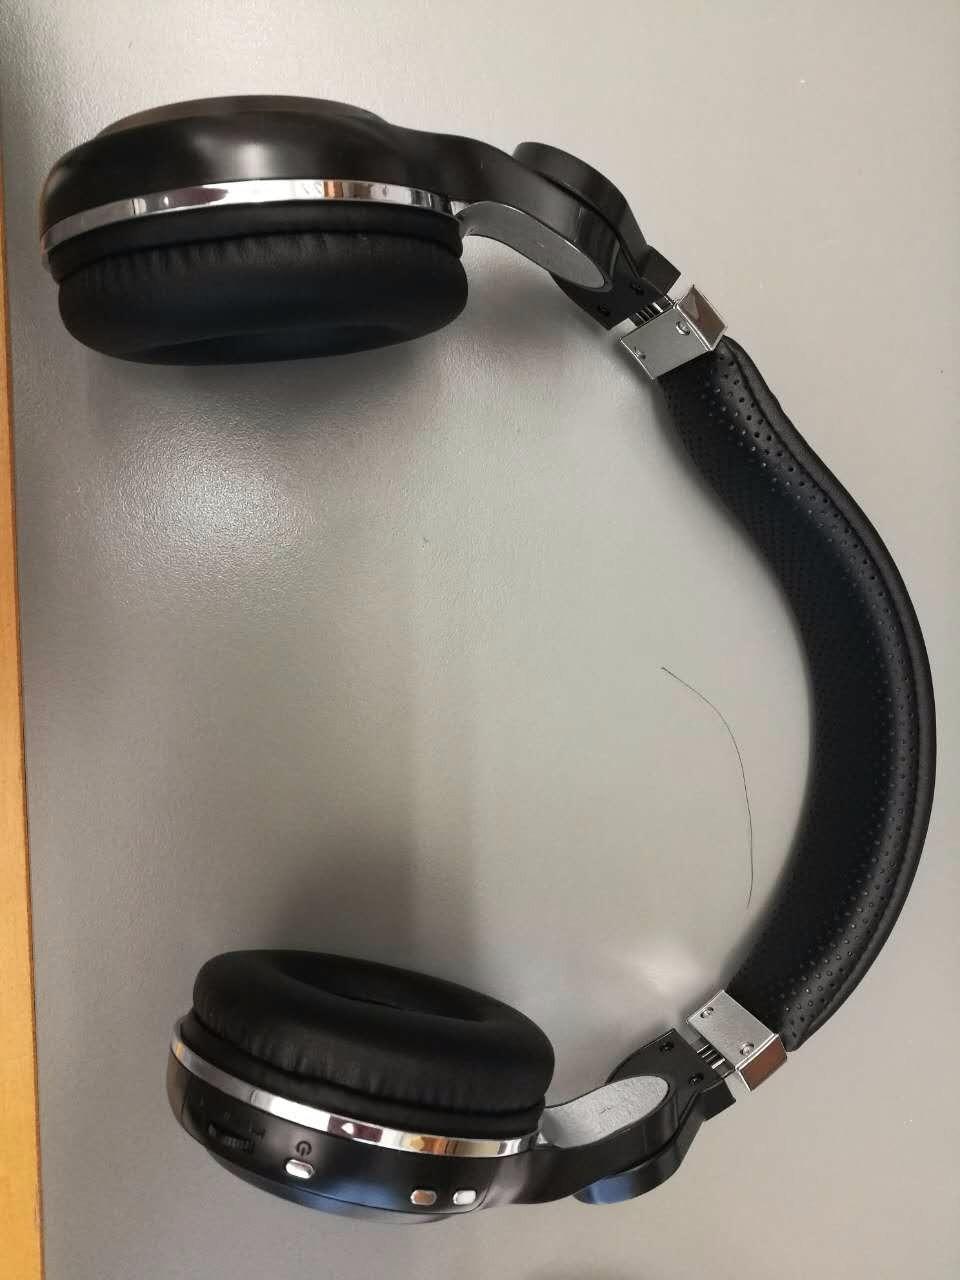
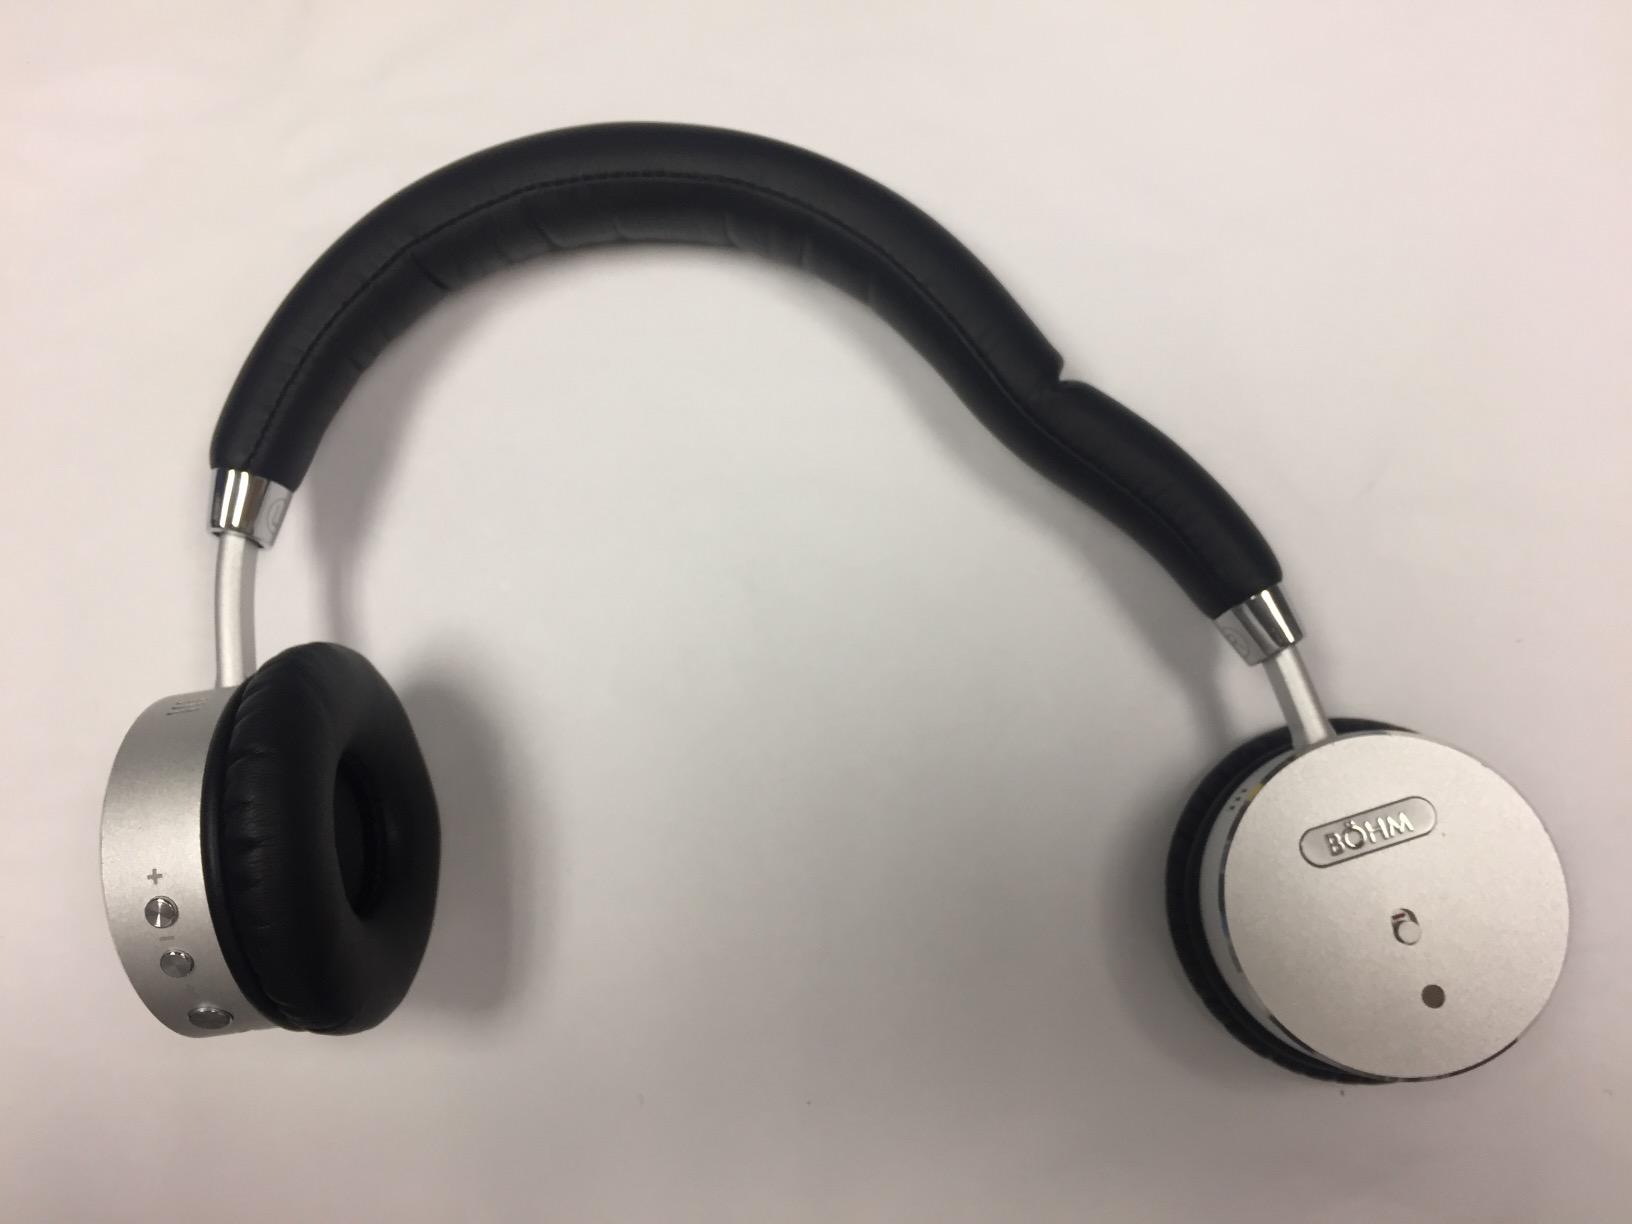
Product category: headphones
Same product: no